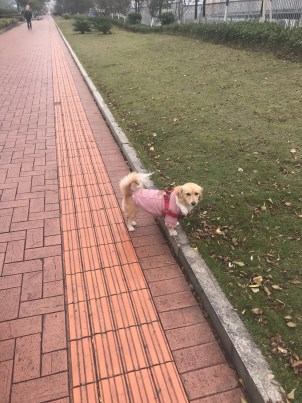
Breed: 5355-n000126-golden_retriever